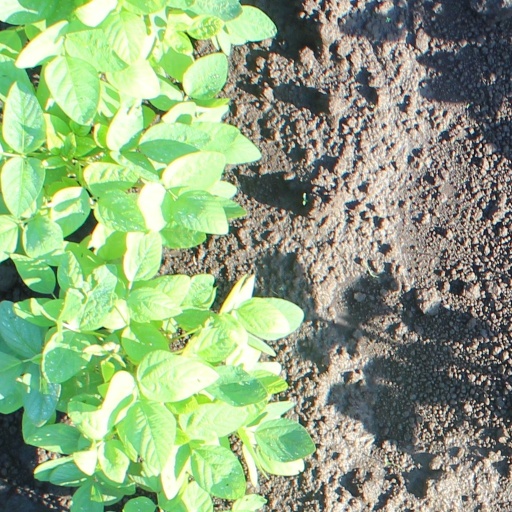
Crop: soybean